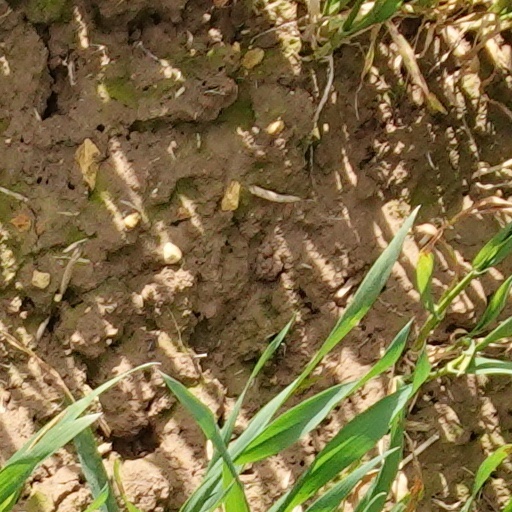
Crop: wheat